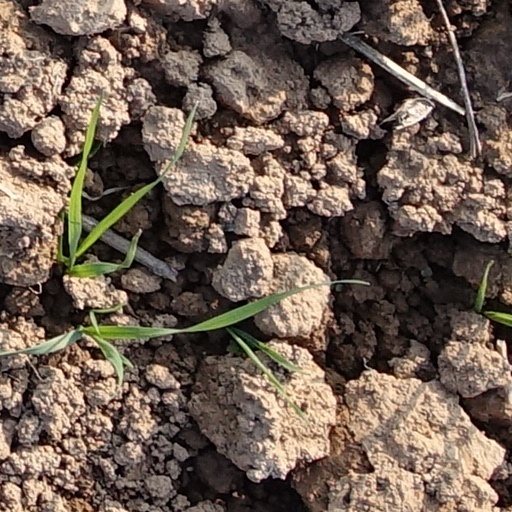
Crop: wheat